Transfer (association football)

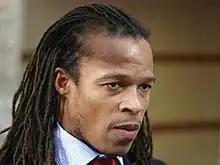
In 1996, Dutchman Edgar Davids was the first high-profile player to move on a free transfer via the Bosman ruling.

The transfer system remained unchanged until the Bosman ruling. The ruling is named after Jean-Marc Bosman, a former Belgian footballer who in 1990 was registered with Belgian Cup winners RFC Liège. His contract had expired and he was looking to move to French team Dunkerque, but Dunkerque refused to pay the transfer fee of £500,000 that Liège were asking for. Bosman was left in limbo and his wages were cut by 75% due to him not playing. After a lengthy legal battle, Bosman won his case on 15 December 1995 when the European Court of Justice ruled players should legally be free to move when their contract expired.